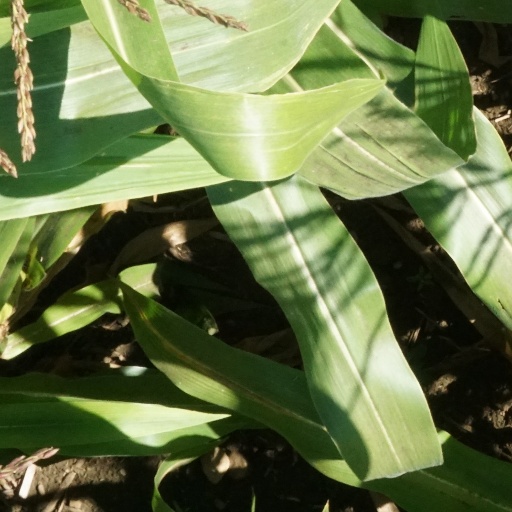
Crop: maize; corn